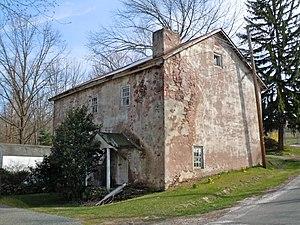
Robeson Township est un township, situé dans le comté de Berks, en Pennsylvanie, aux États-Unis. En 2010, il comptait une population de 7 216 habitants.